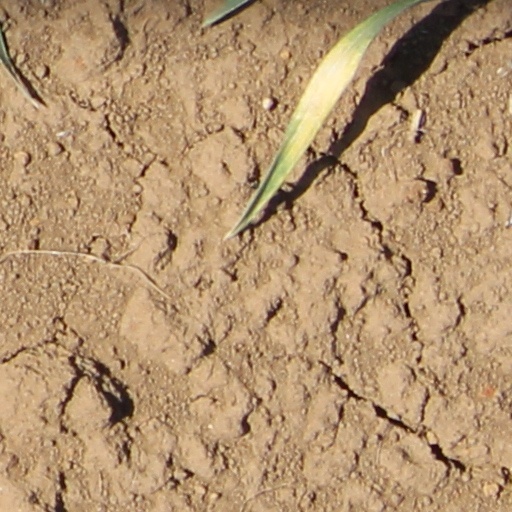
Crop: wheat